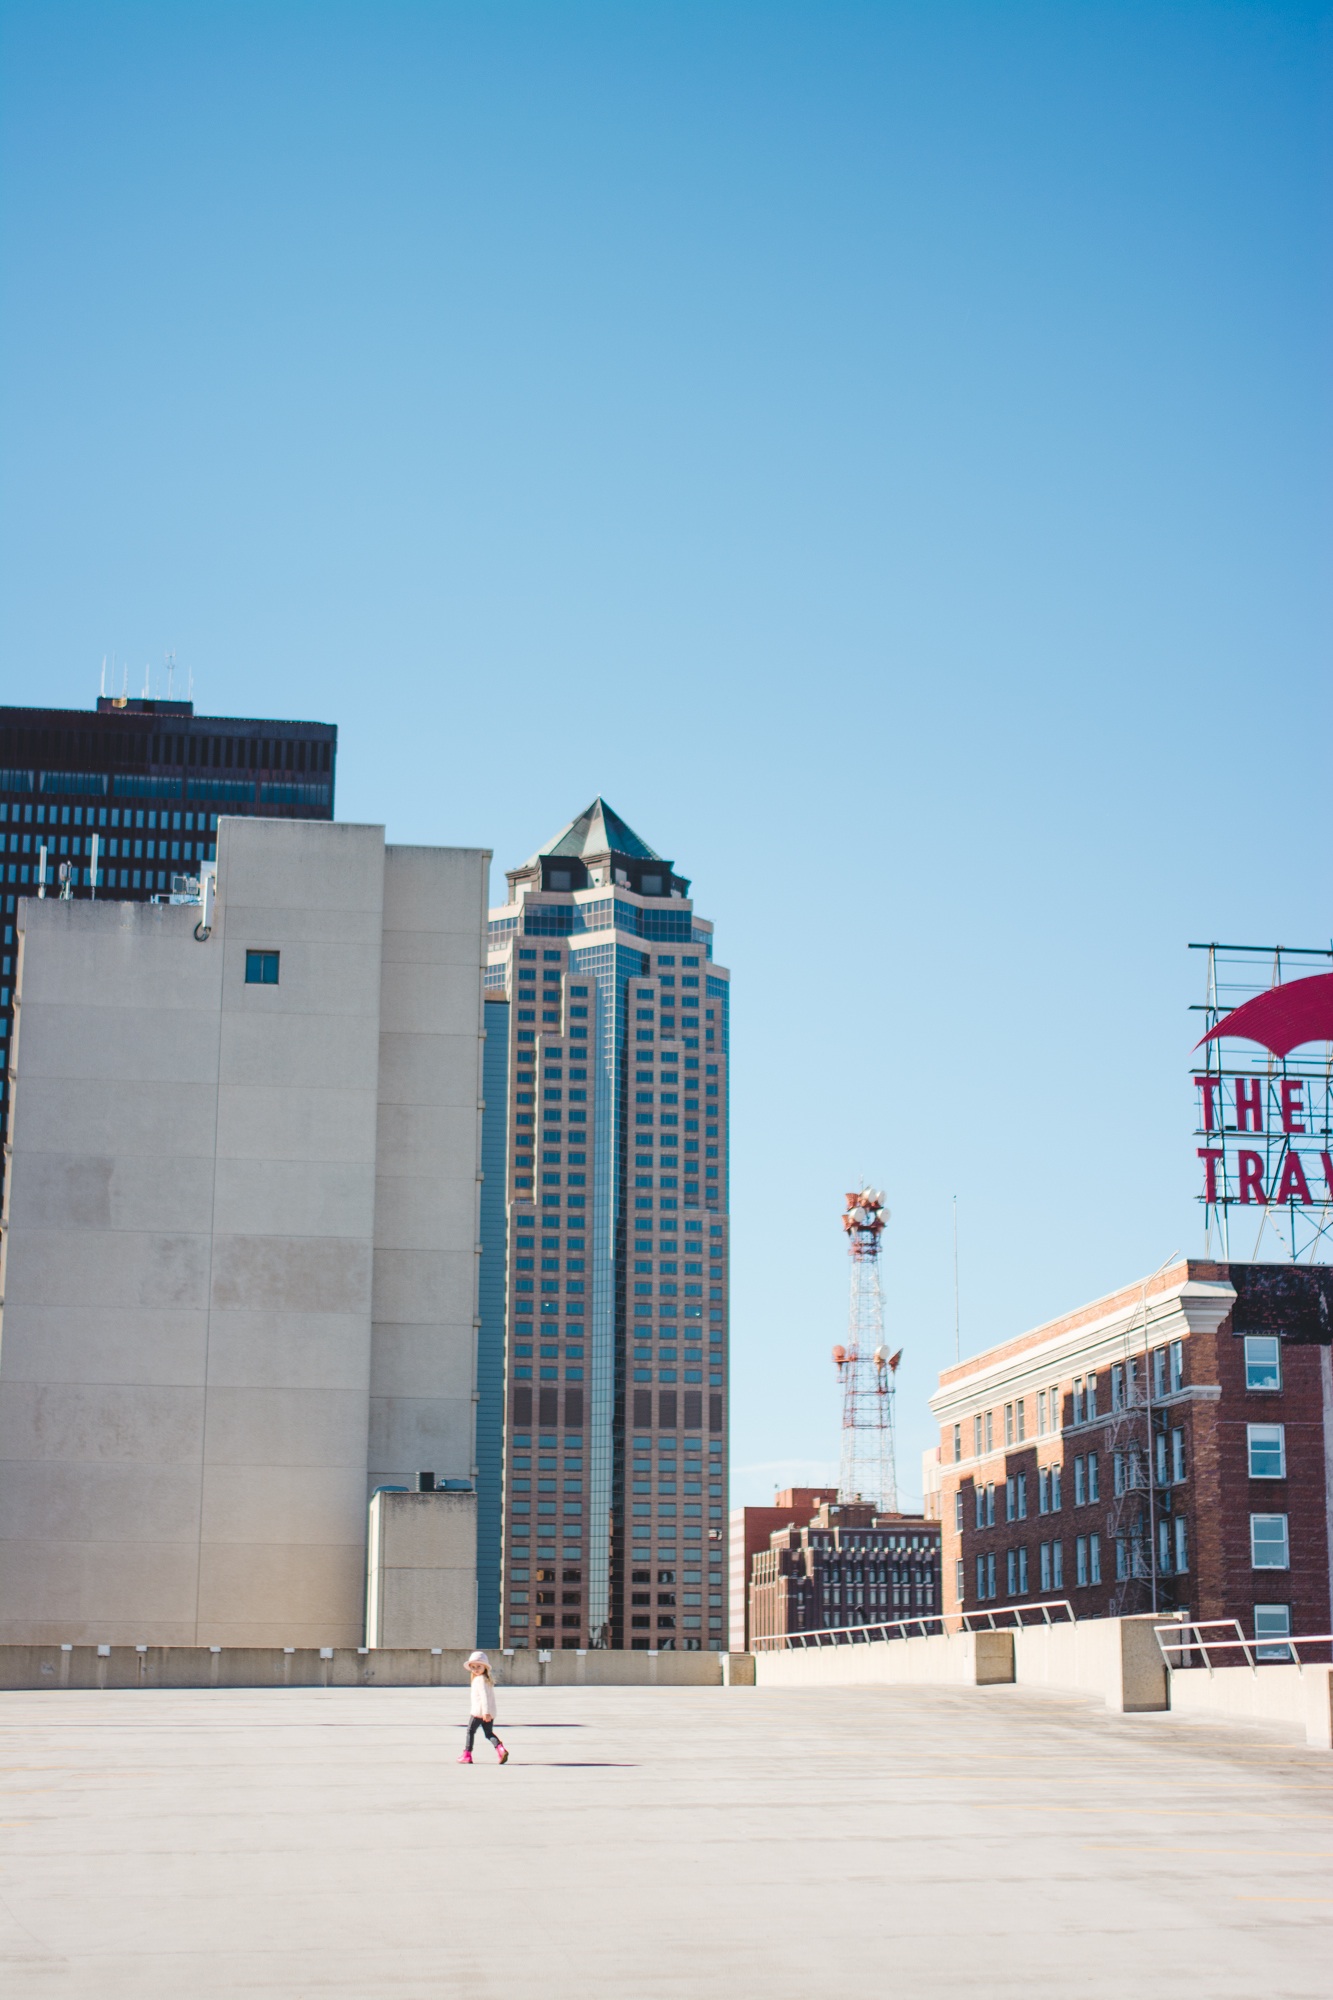
architecture, skyline, building, city, skyscraper, cityscape, downtown, landmark, facade, tower block, shape, urban area, human settlement, metropolitan area